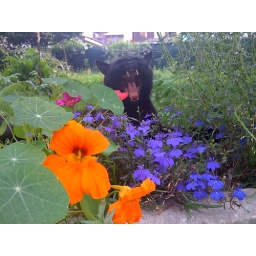
Fierce black cat relaxs in the flowers